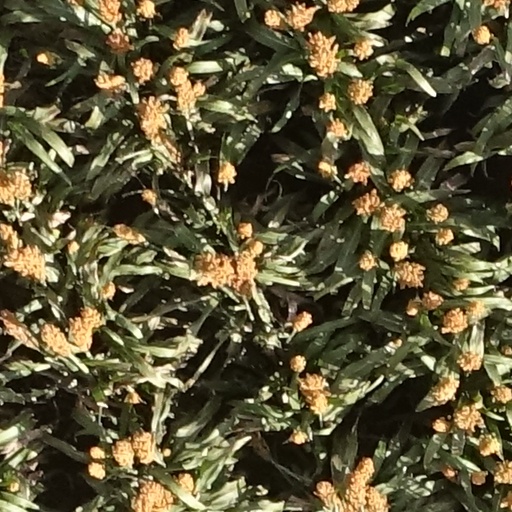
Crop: sorghum